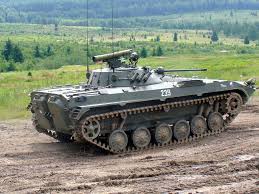
Label: BMP